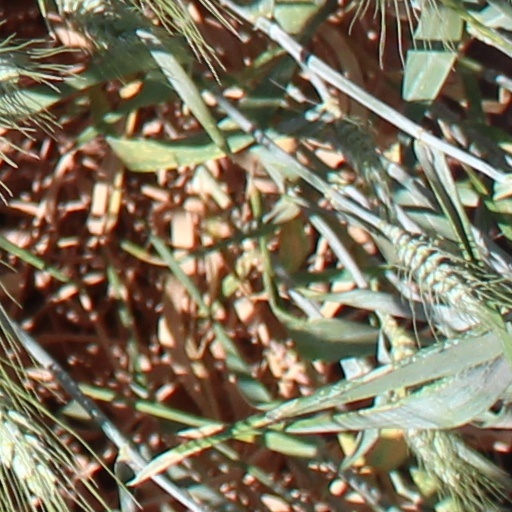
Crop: wheat